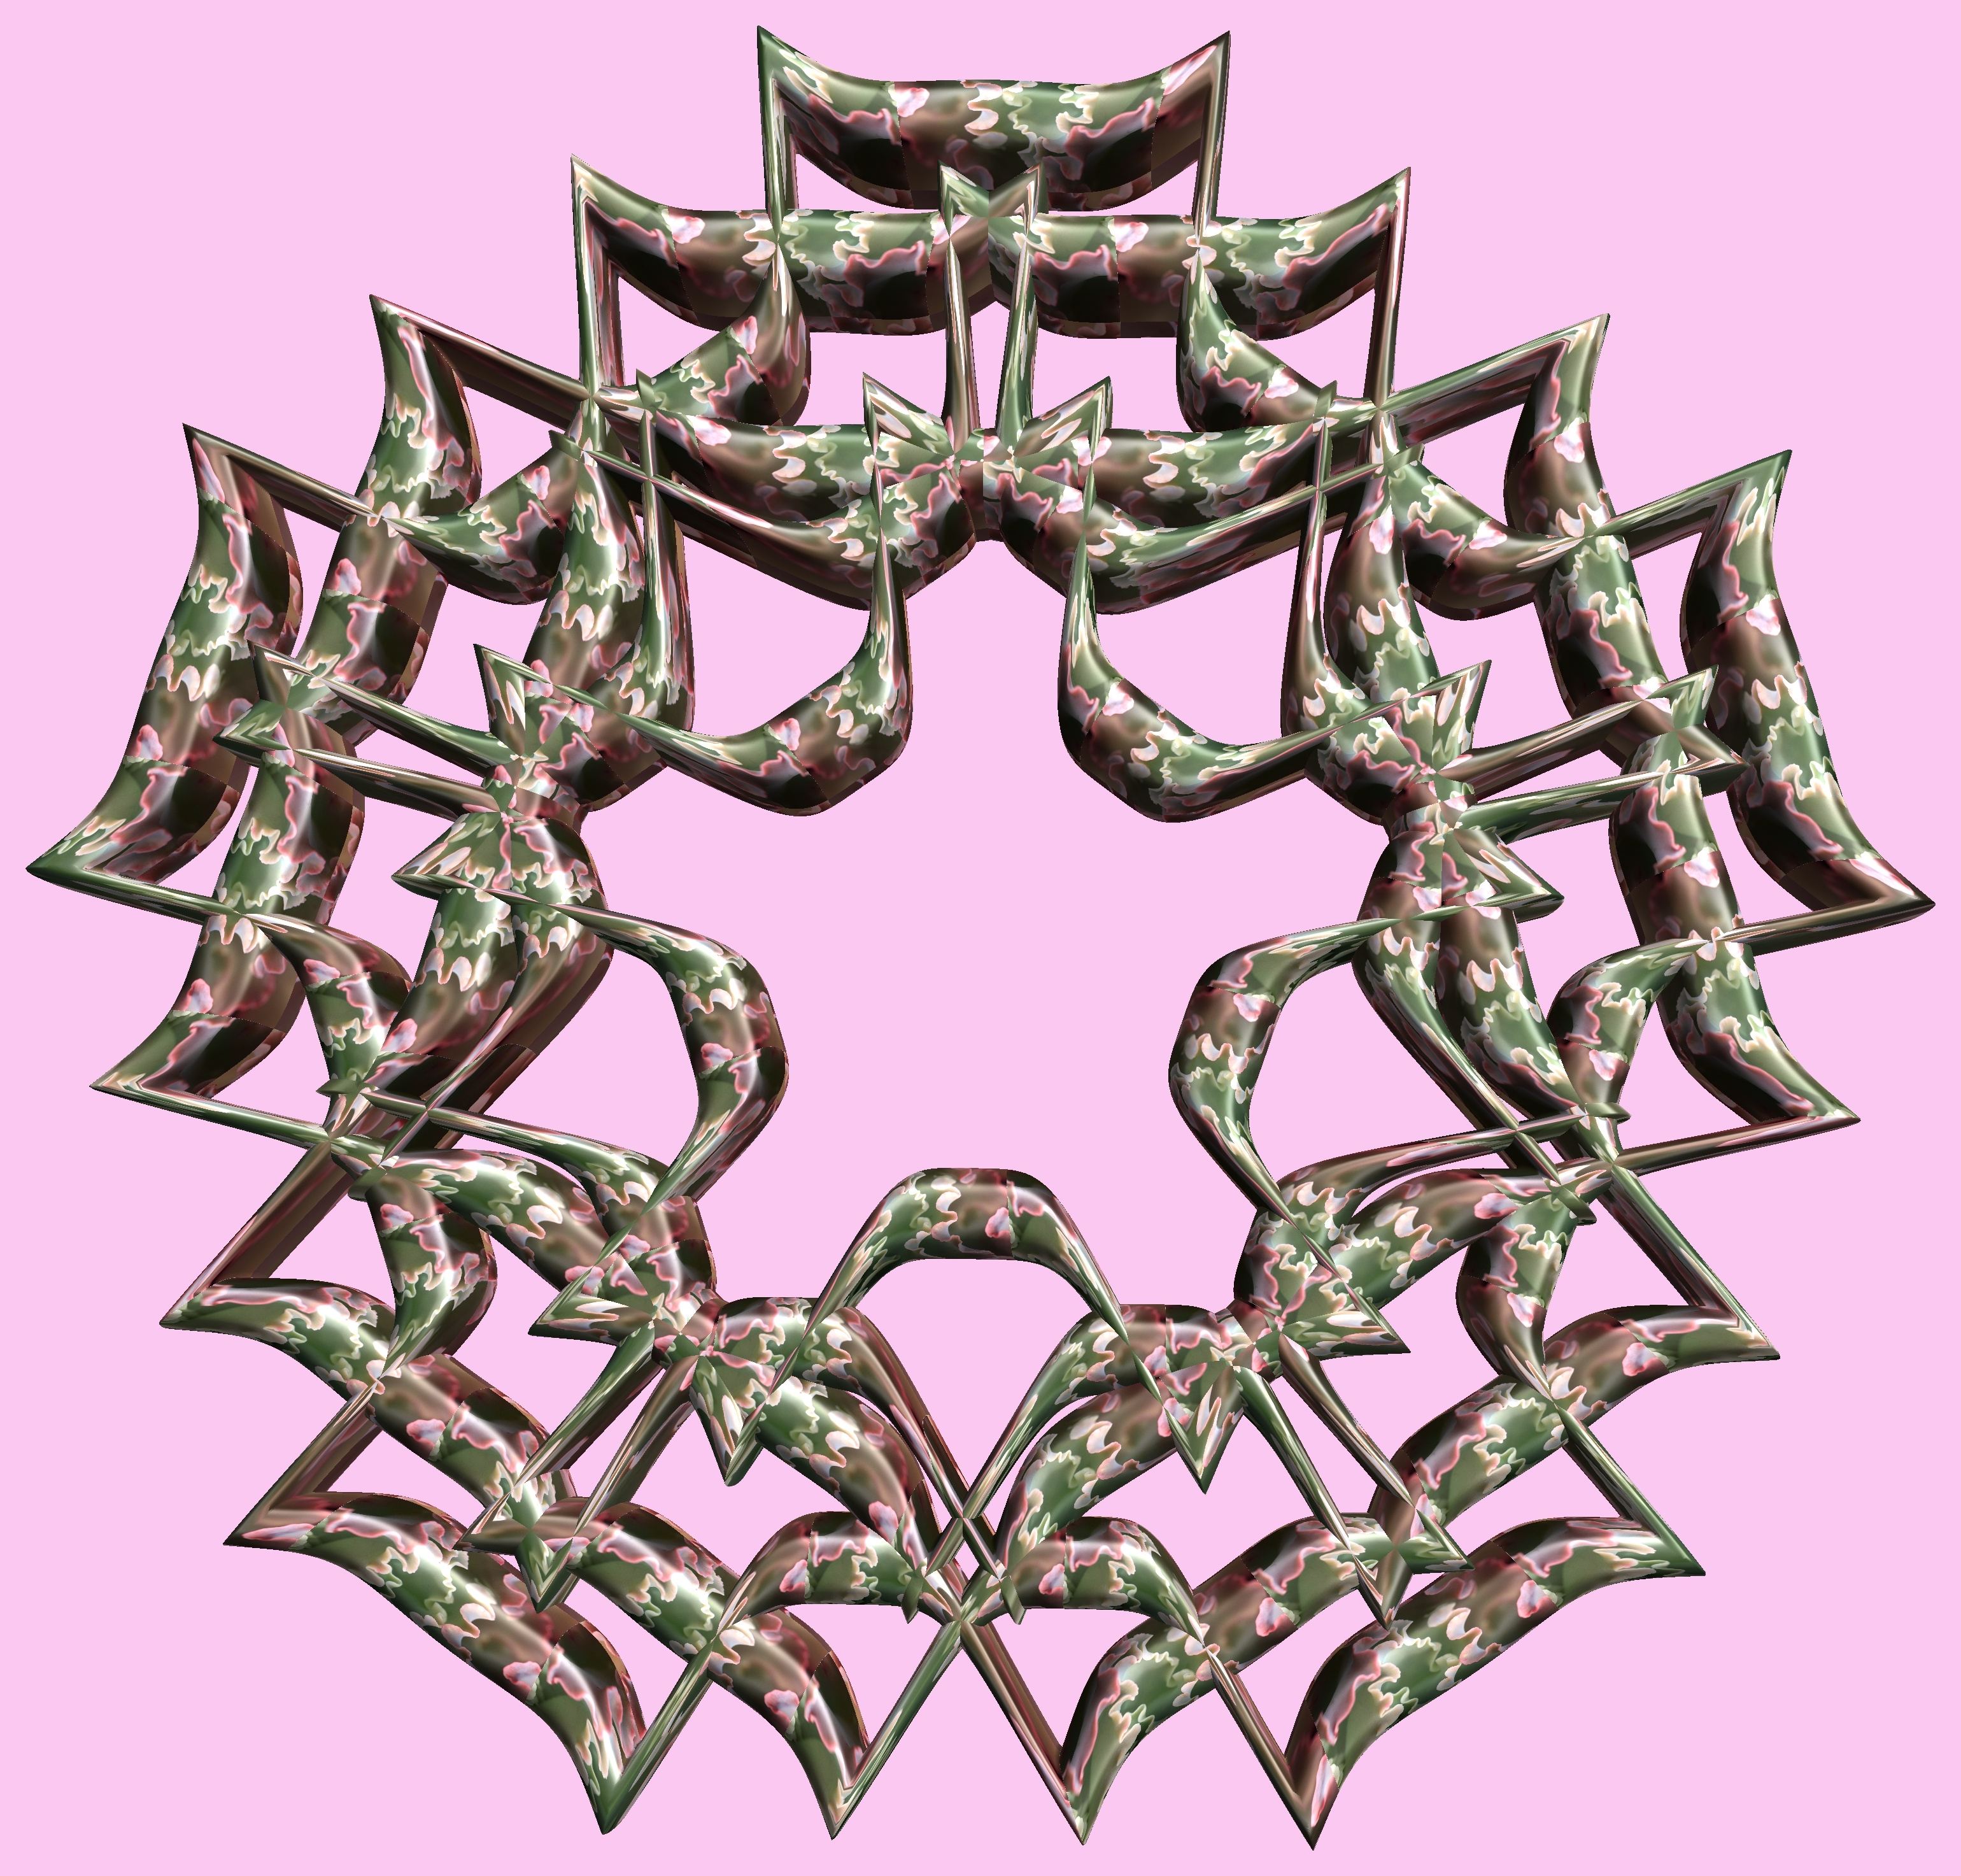
structure, texture, pattern, lighting, crown, figure, illustration, design, symmetry, light fixture, 3d, graphic, chandelier, torus, mathematica, cg, parametricplot3d, code, program, algorithm, abstruct, mapping